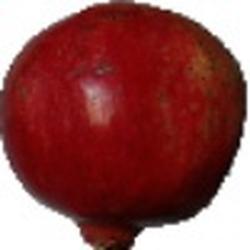
Label: Pomegranate